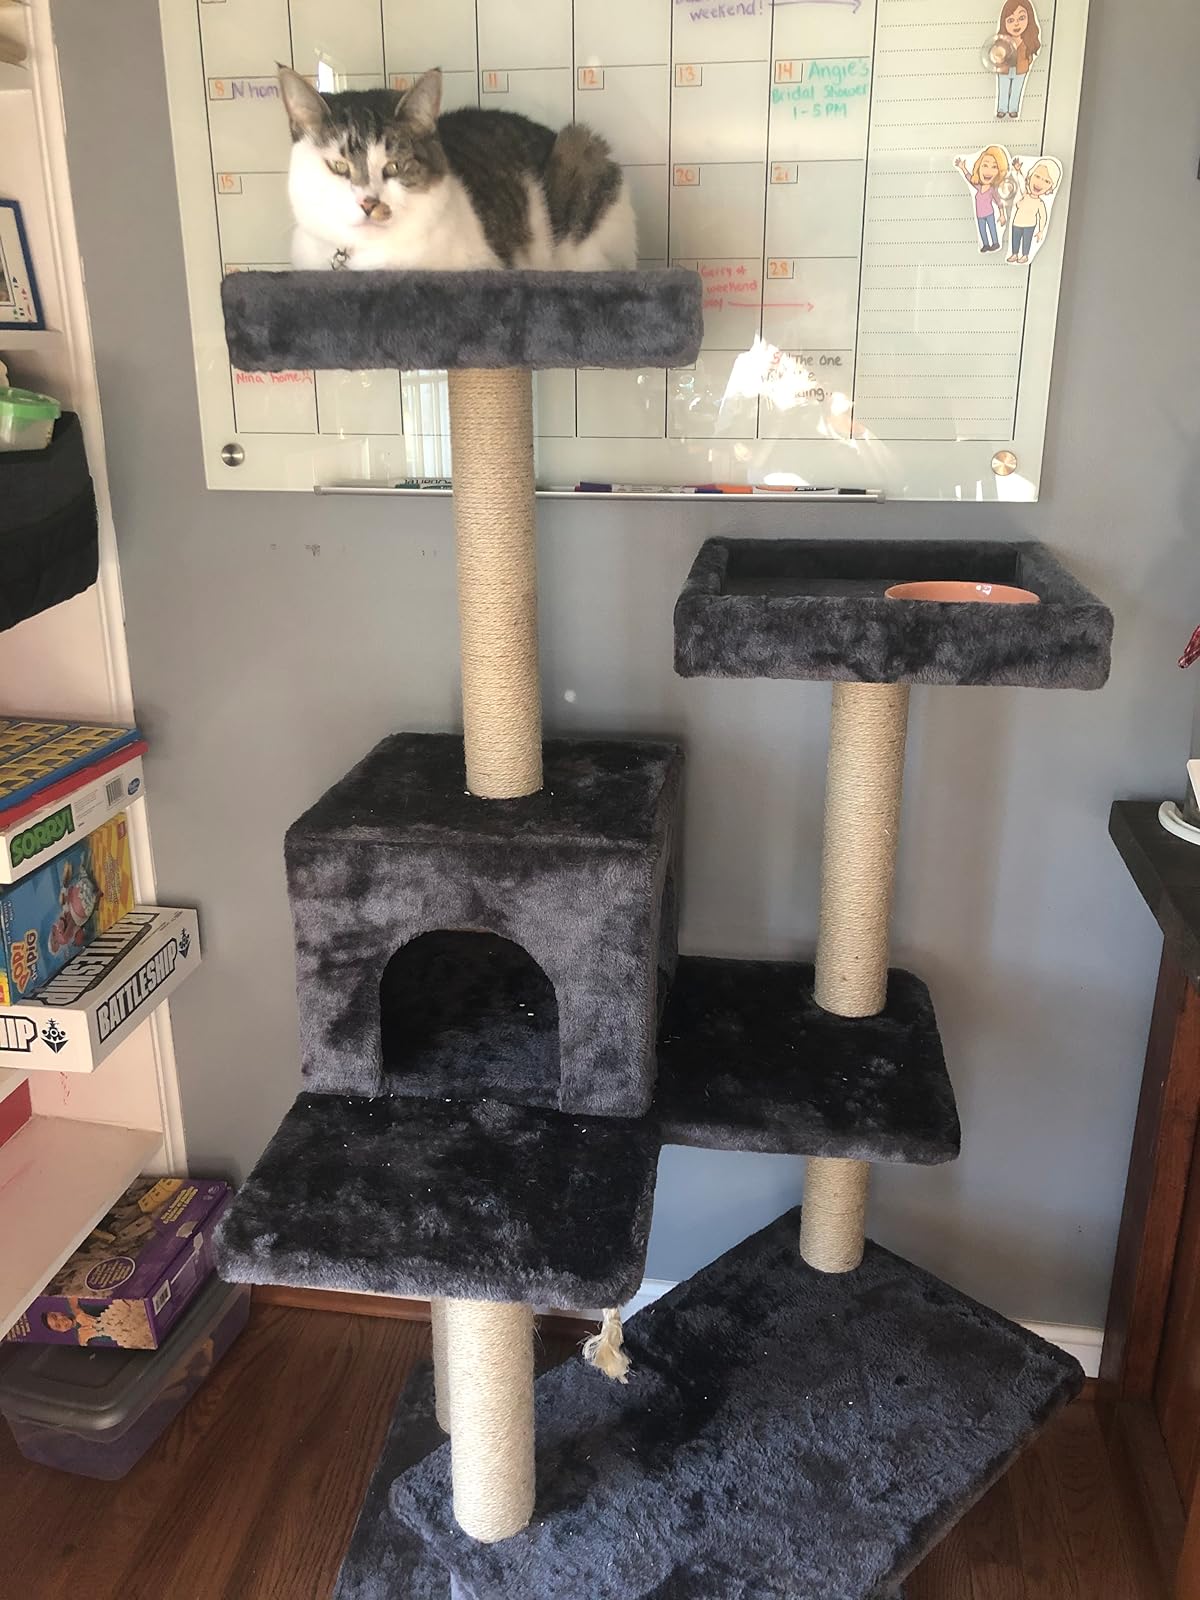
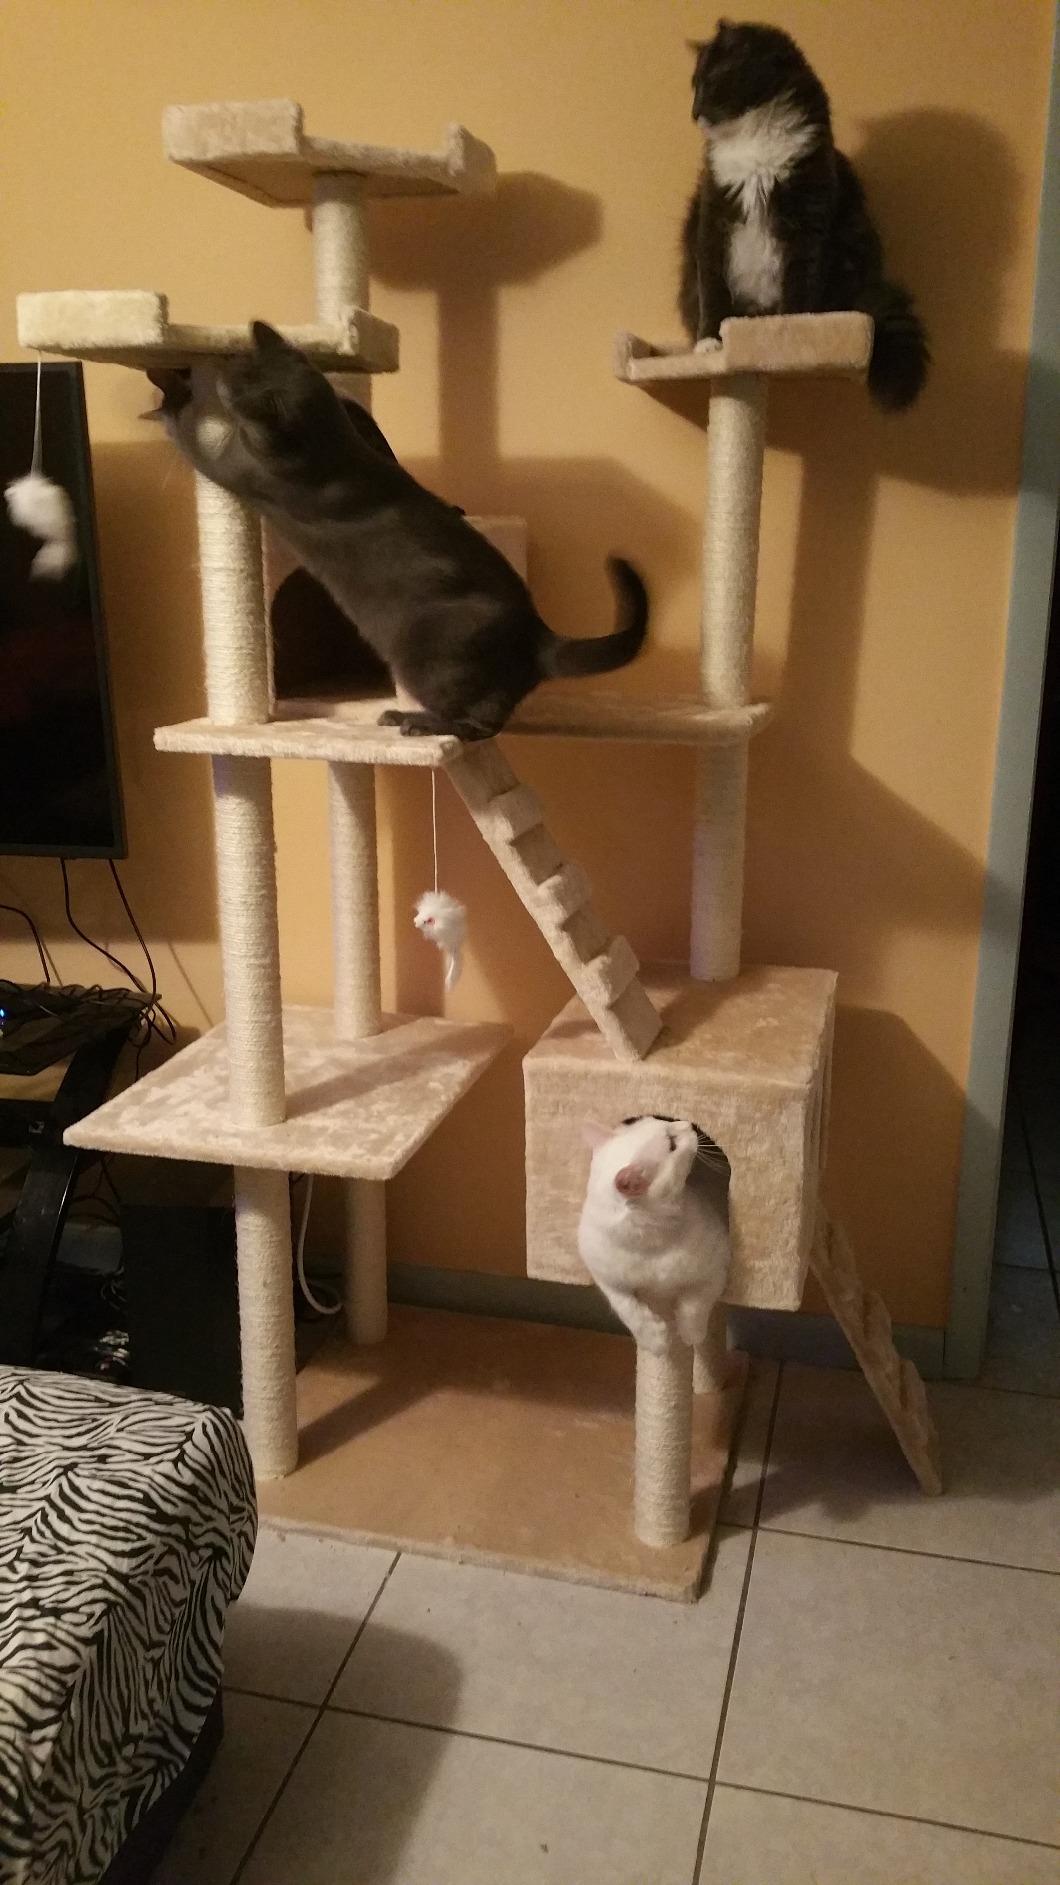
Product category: items_cat tree
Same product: no